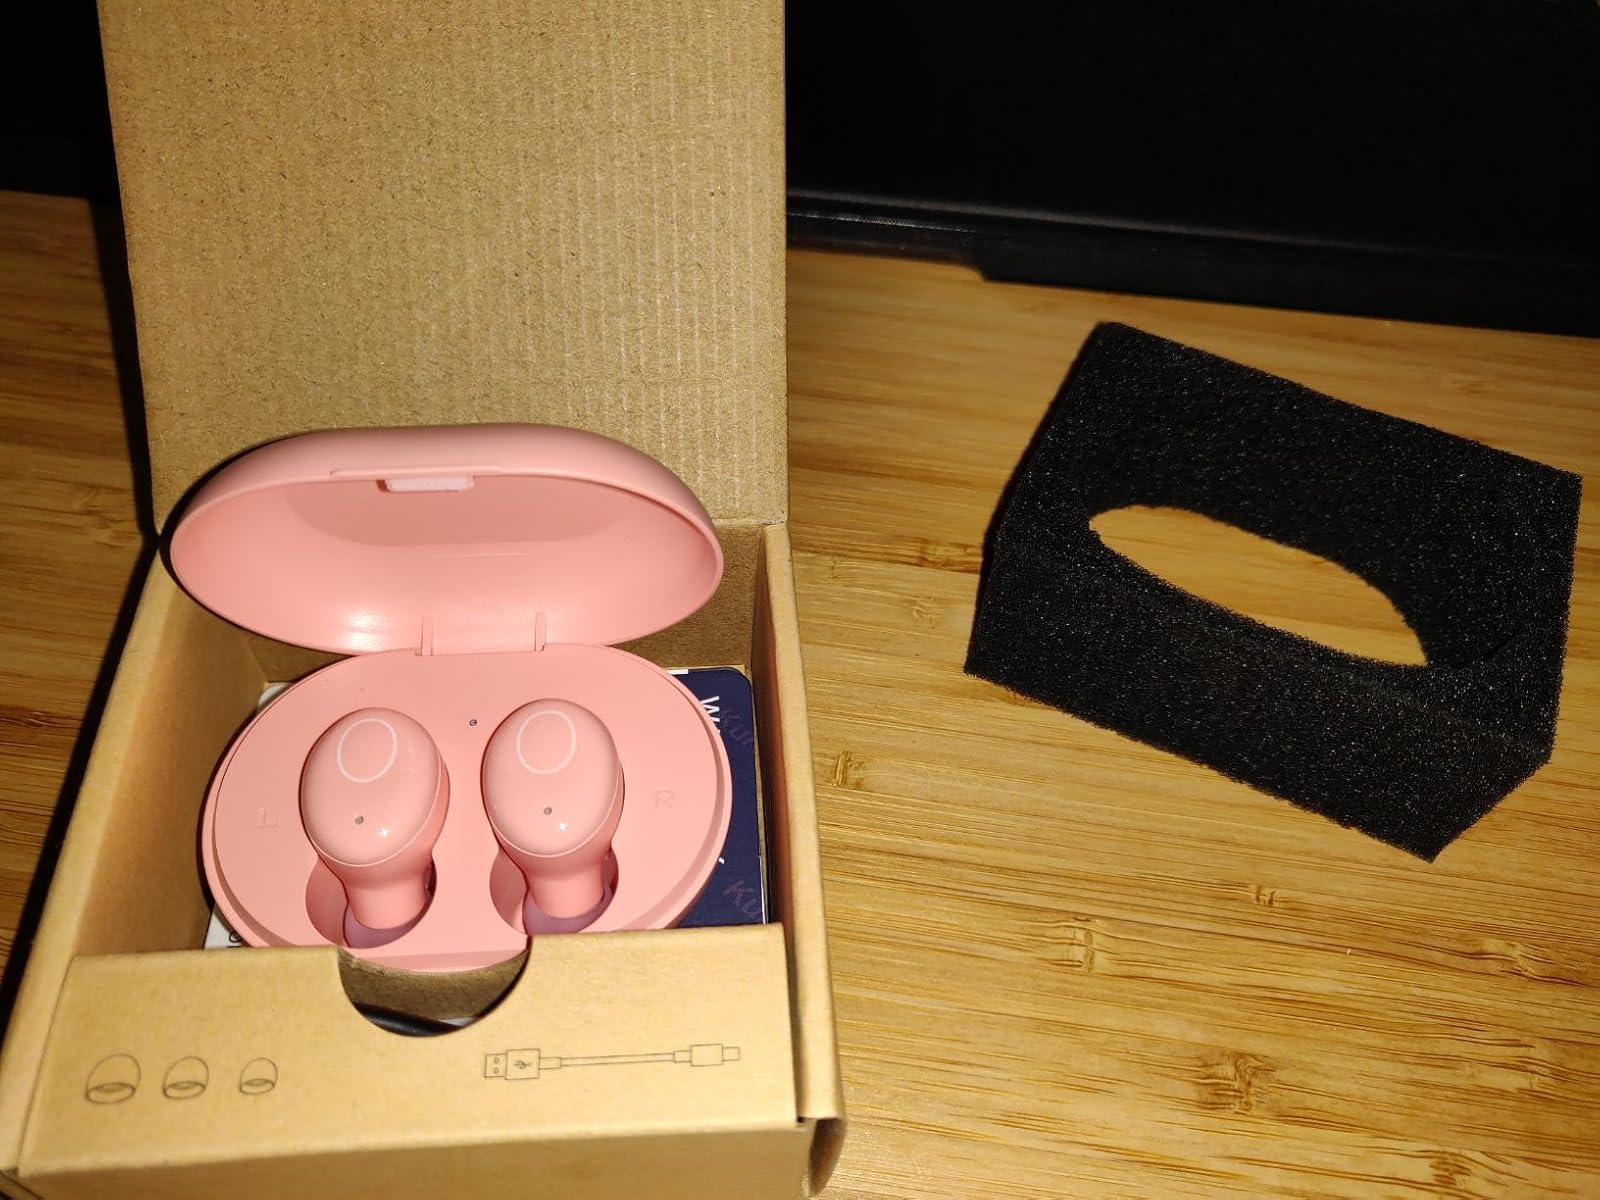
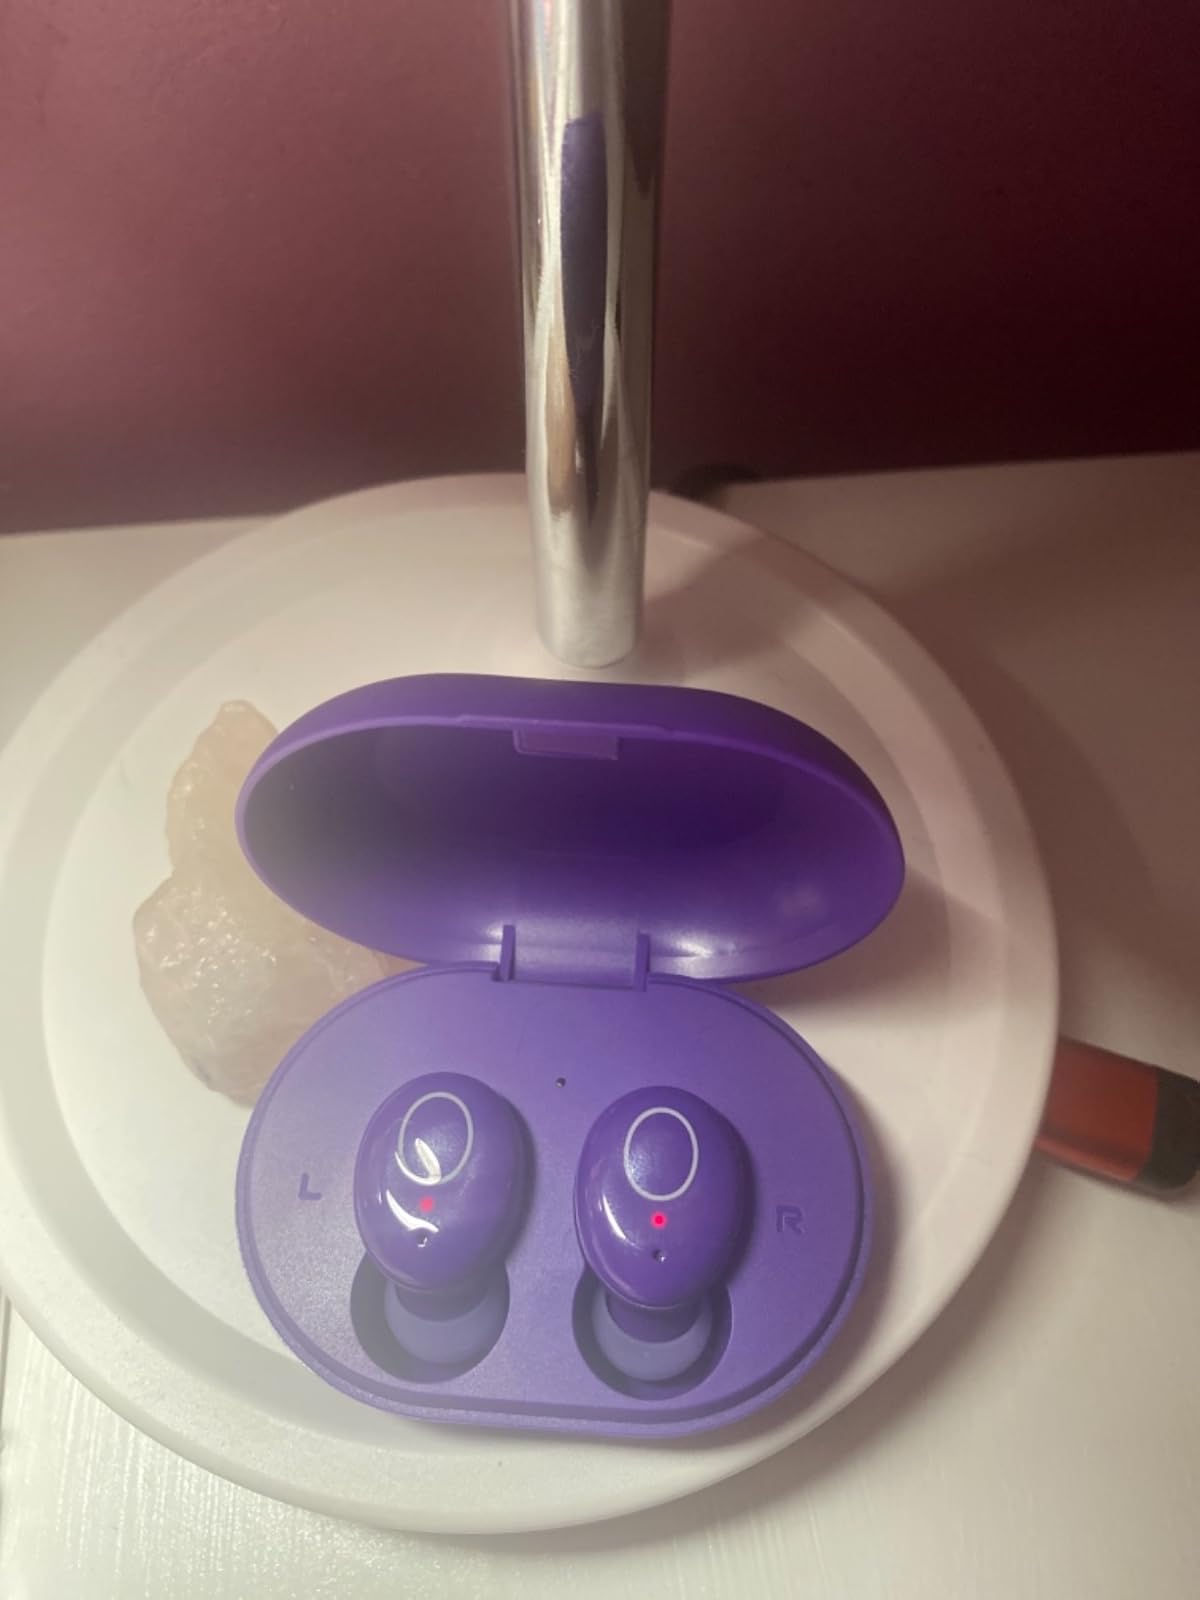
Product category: earbuds
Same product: no